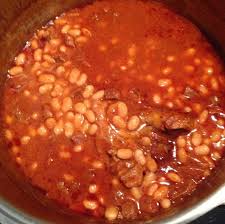
Yemek: kuru_fasulye